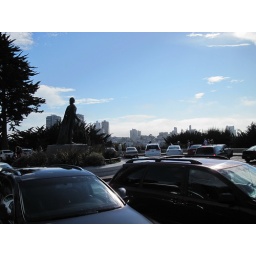
A day walking around SF. Random pictures of beautiful building and steets. A day walking around San Francisco. Random pictures of beautiful streets and buildings.